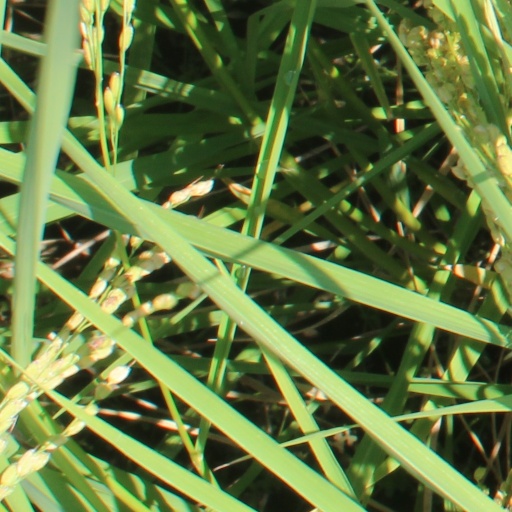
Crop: rice